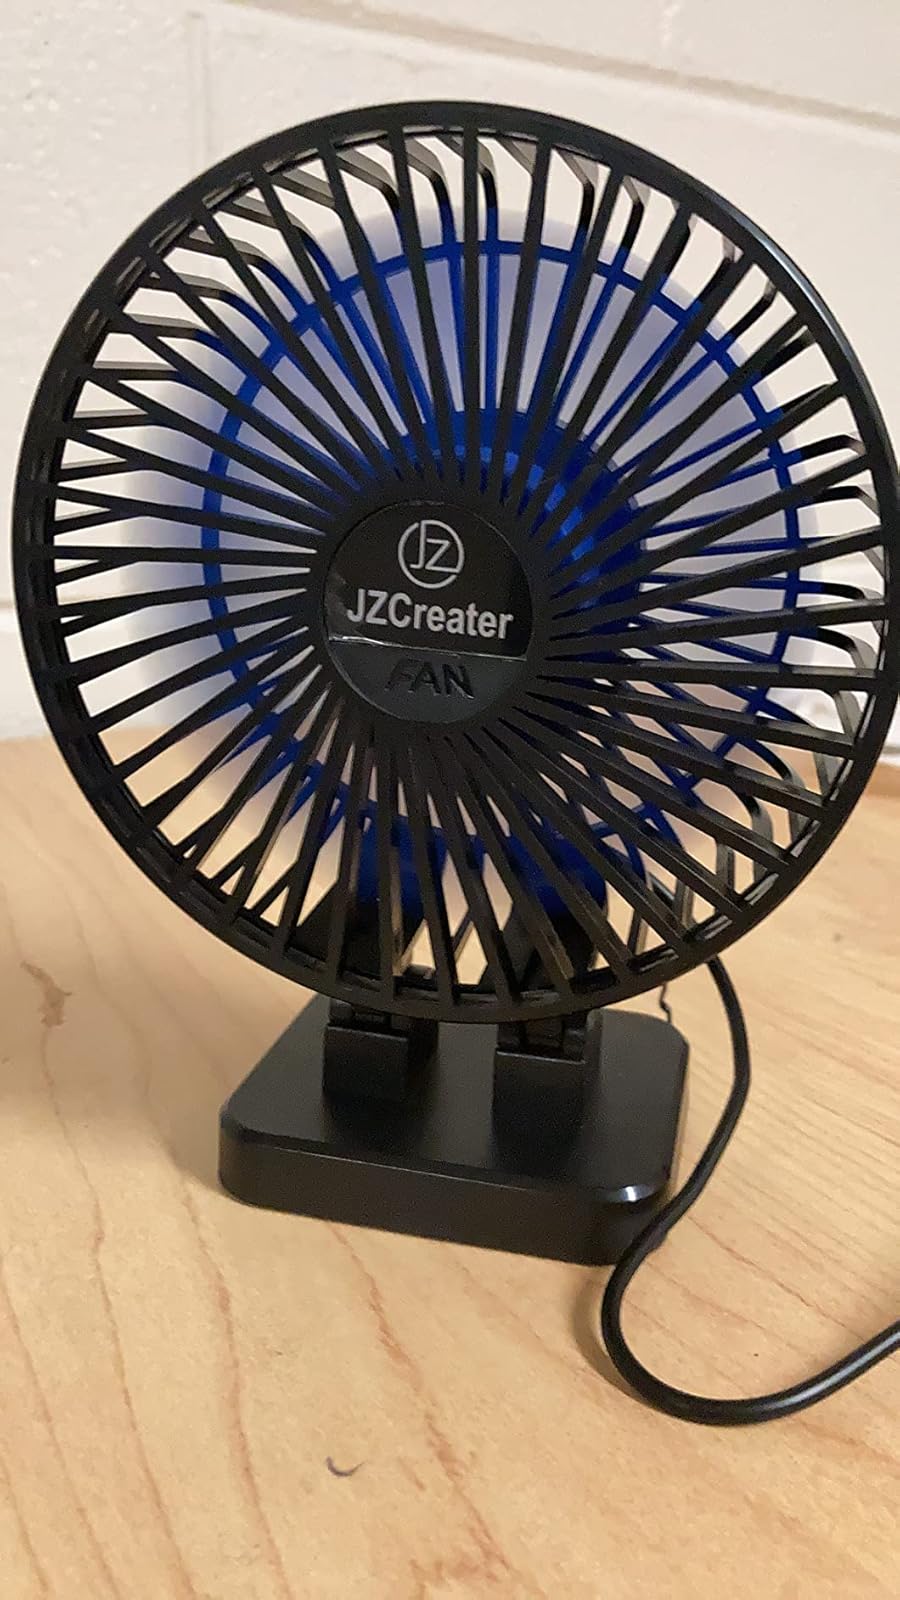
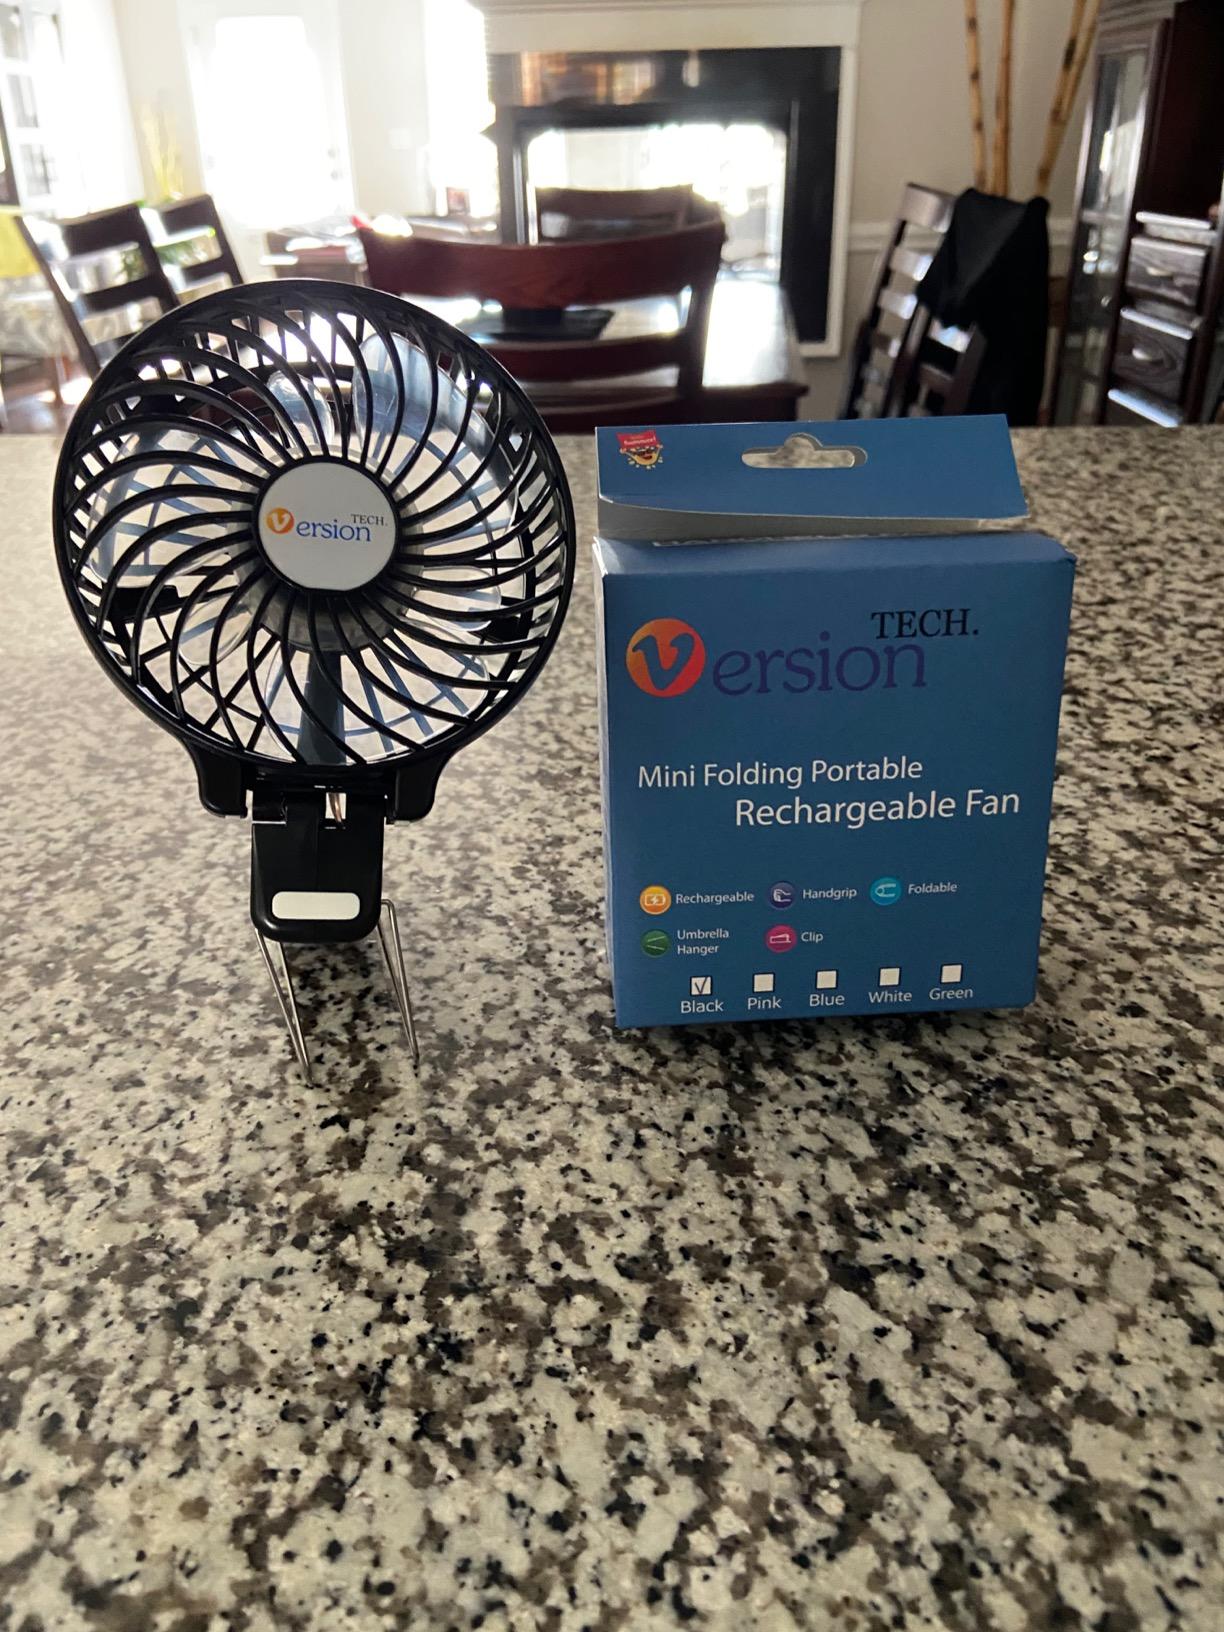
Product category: fan
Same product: no